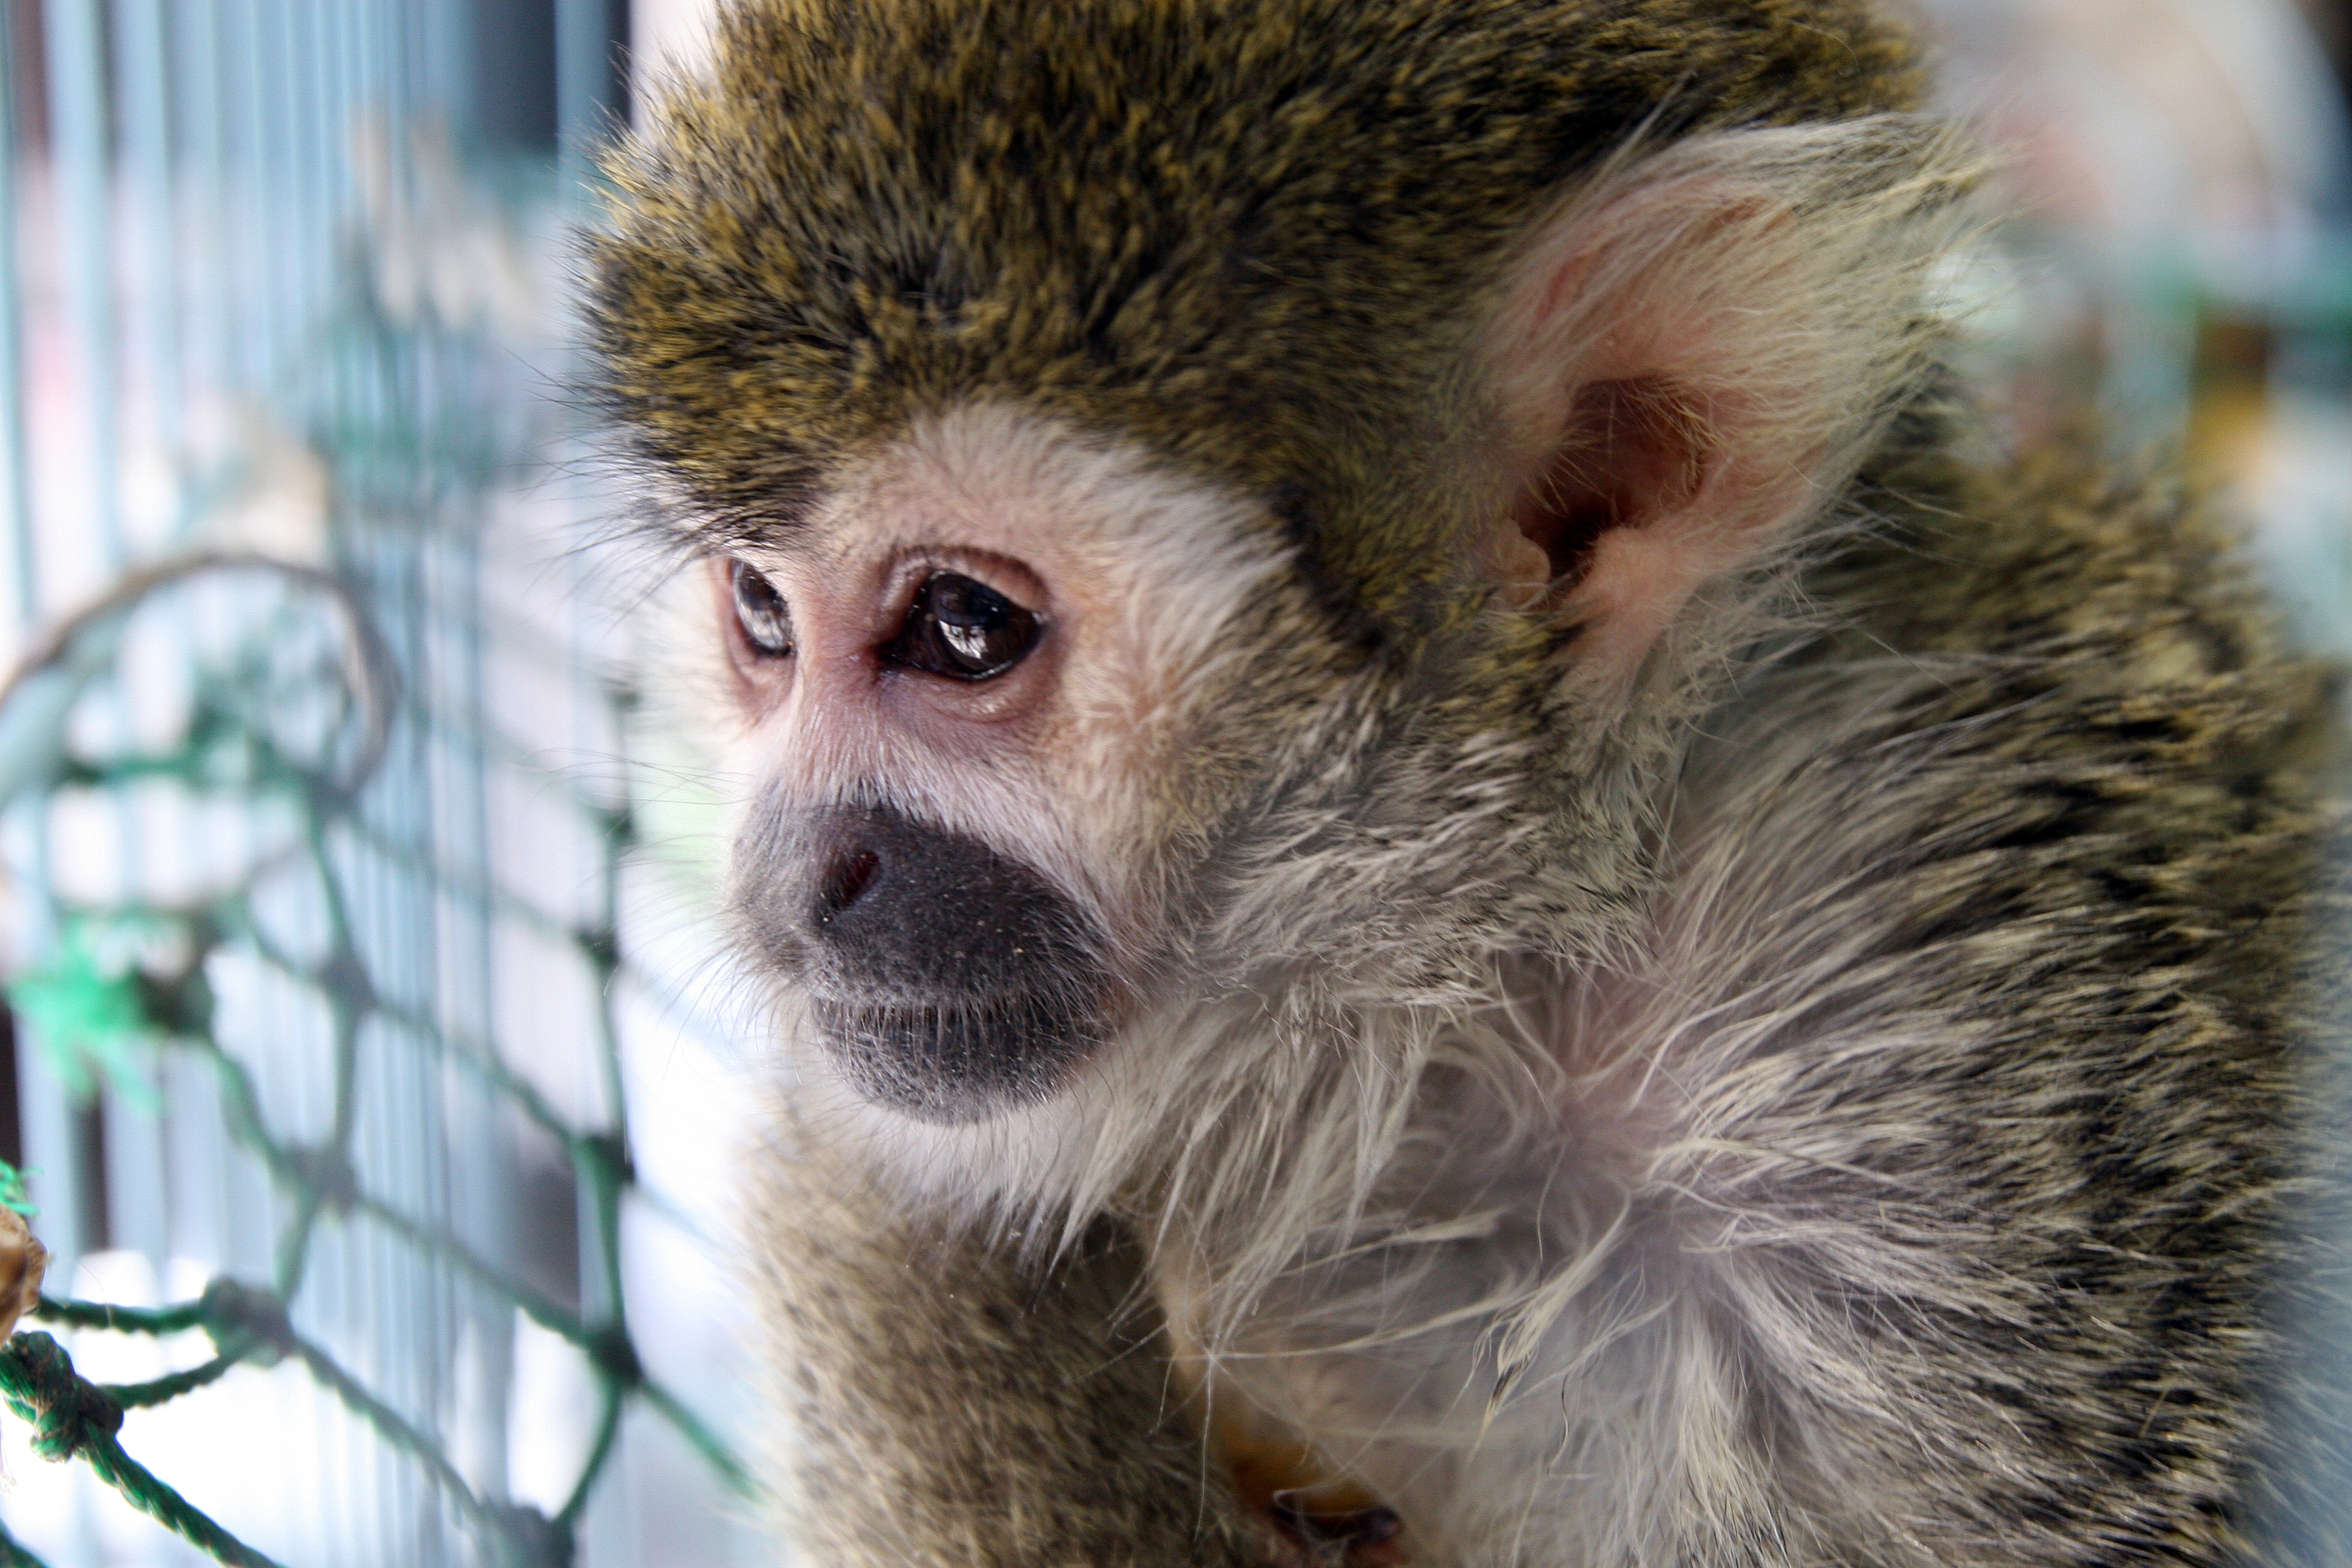
nature, cute, wildlife, fur, portrait, sitting, mammal, close, monkey, fauna, primate, squirrel monkey, face, look, vertebrate, captive, macaque, old world monkey, marmoset, japanese macaque, new world monkey, tufted capuchin